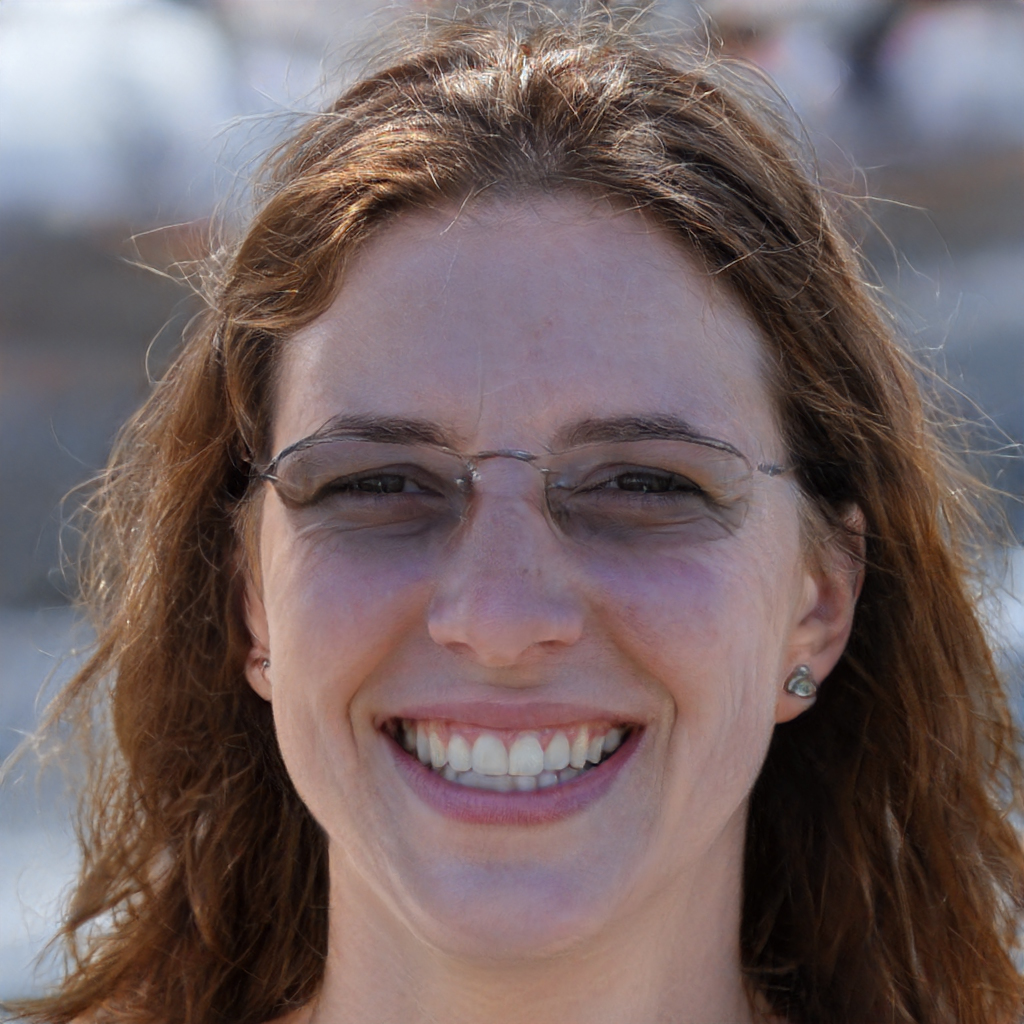
Gender: Female